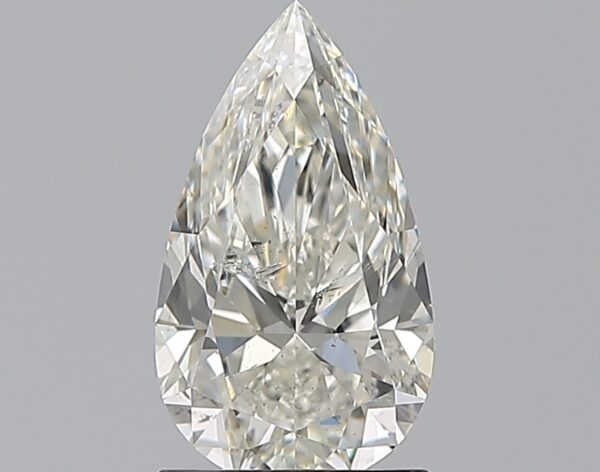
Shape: pear
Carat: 1.51
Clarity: SI2
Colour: I
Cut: EX
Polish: EX
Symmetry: EX
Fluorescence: N
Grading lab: GIA
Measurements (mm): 10.59 x 6.06 x 3.86